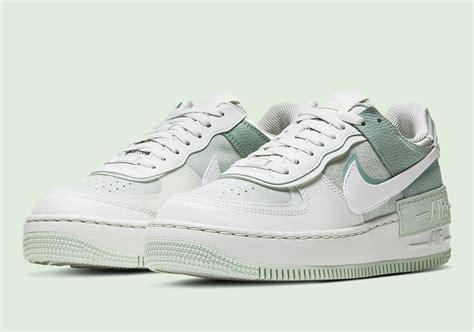
Brand: Nike
Model: Air Force